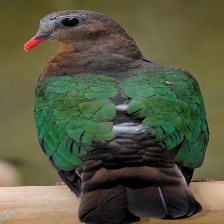
Species: GREEN WINGED DOVE
Scientific name: CHALCOPHAPS INDICA